Delisle scale

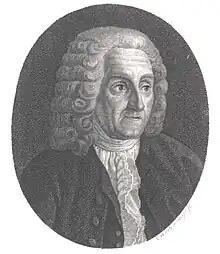
Joseph-Nicolas Delisle

The Delisle scale is a temperature scale invented in 1732 by the French astronomer Joseph-Nicolas Delisle (1688–1768). The Delisle scale is notable as one of the few temperature scales that are inverted from the amount of thermal energy they measure; unlike most other temperature scales, higher measurements in degrees Delisle are colder, while lower measurements are warmer.